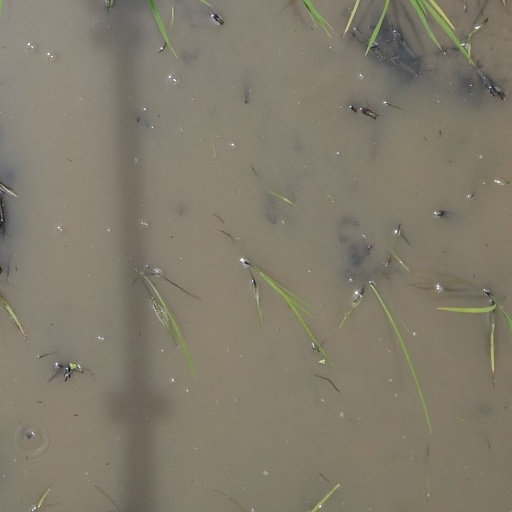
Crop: rice